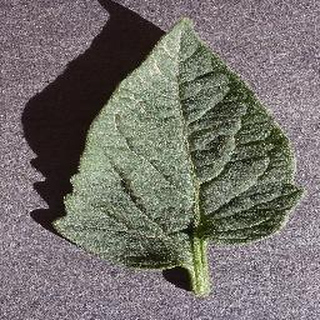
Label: healthy_tomato